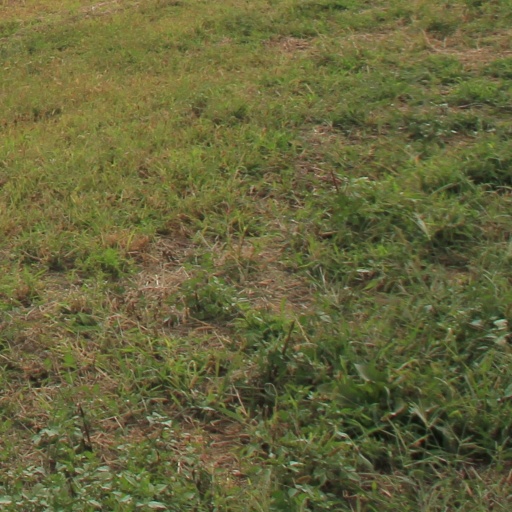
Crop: grape